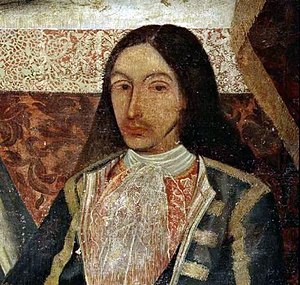
Kaper / Historie
Amaro Pargo, spansk kaper.
En kaper er et privat skib, der ved en bemyndigelse fra en krigsførende stat berettiges til at deltage i fjendtligheder til søs og navnlig til at kapre fjendtlige handelsskibe. Ejeren af eller kaptajnen på en sådan kaperbåd fik i almindelighed kun kaperbrev mod at påtage sig visse forpligtelser, fx til at overholde krigsretsreglerne og lade spørgsmålet om lovligheden af kapringen afgøre ved prisedomstole, oprettede af den stat, der udstedte kaperbrevet.